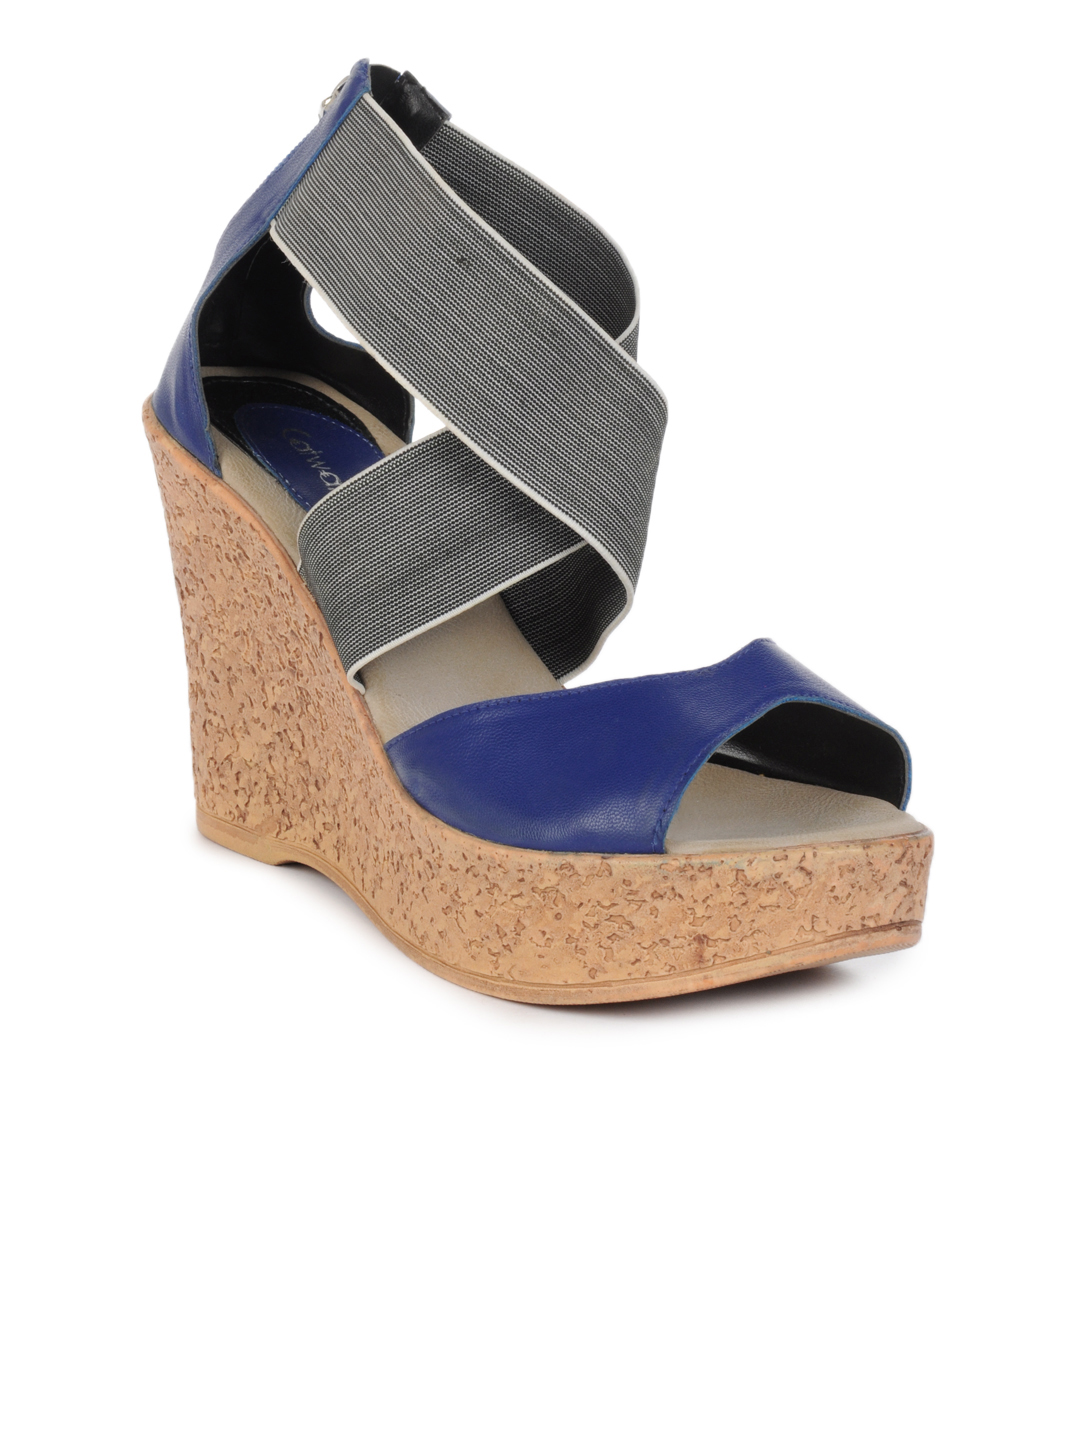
Catwalk Women Blue Wedges
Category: Footwear / Shoes / Heels
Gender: Women
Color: Blue
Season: Winter 2015
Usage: Casual